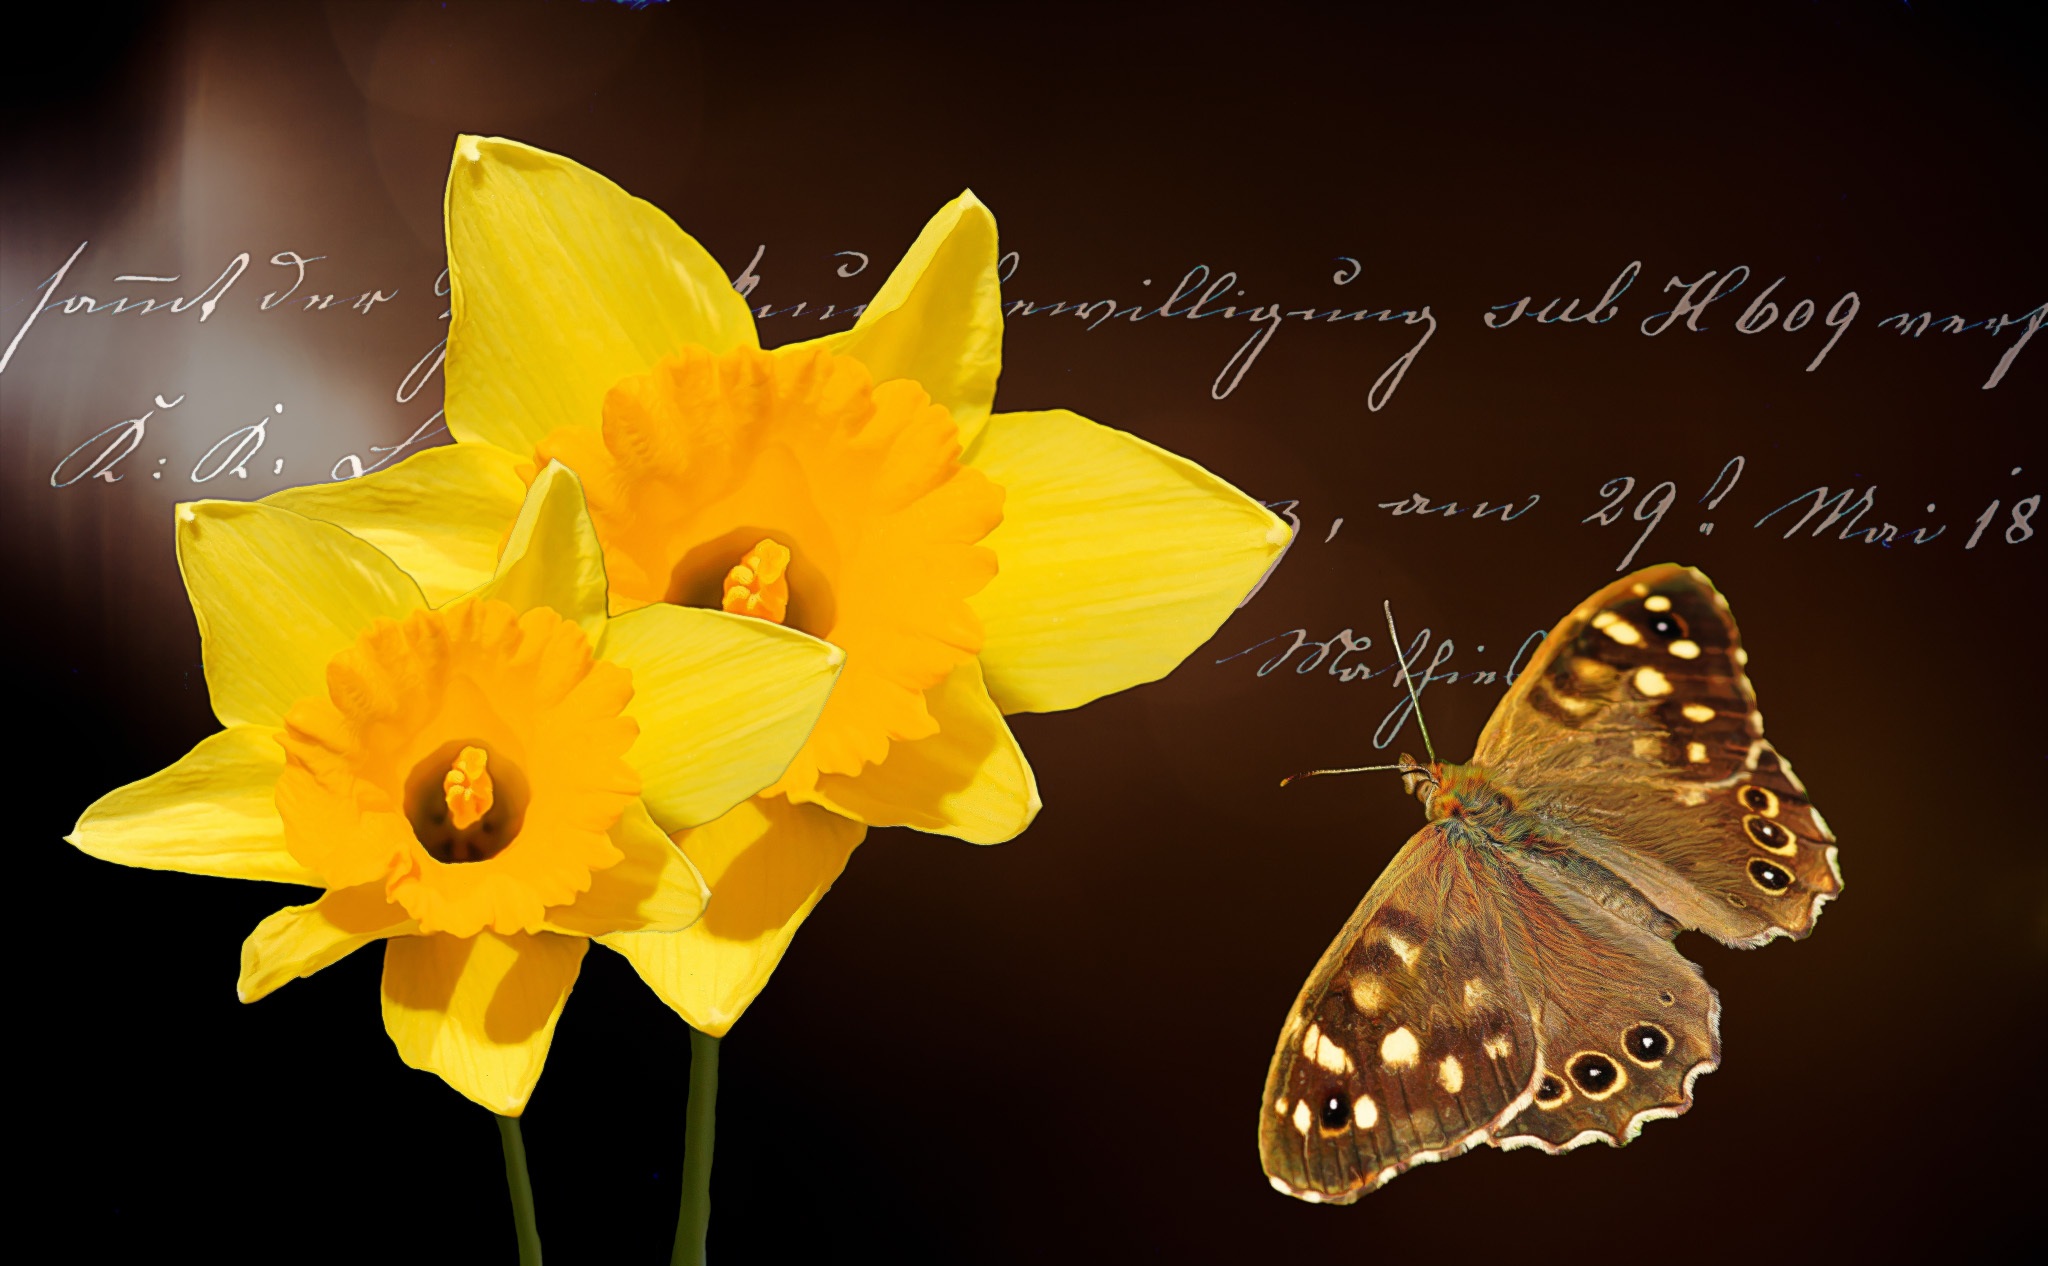
plant, photography, flower, petal, spring, insect, brown, butterfly, yellow, flora, invertebrate, flowers, font, handwriting, daffodils, composing, digital art, macro photography, digital painting, forest board game, moths and butterflies